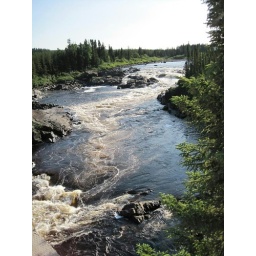
This stream was crossed by the wooden bridge seen in another photo.